Toli (shamanism)

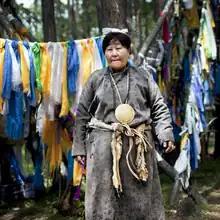
Tsaatan shaman wearing a hanging from her neck; Khövsgöl Province, Mongolia

A is a ritual brass, copper, or bronze mirror used in shamanism in some parts of Mongolia and in the Republic of Buryatia. The mirror is typically round and ornamented on one side but polished on the other, although this may vary between regions and ethnic groups (see below).